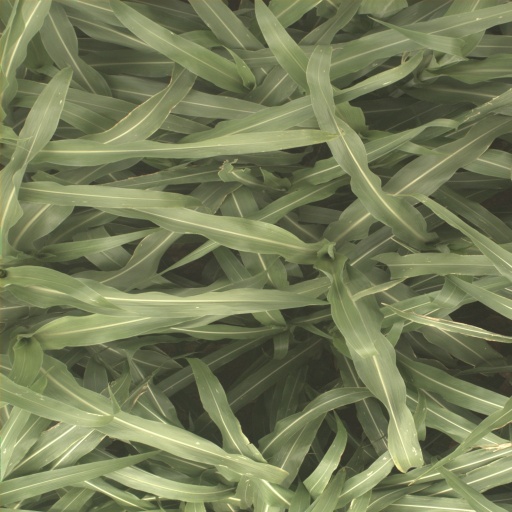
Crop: sorghum